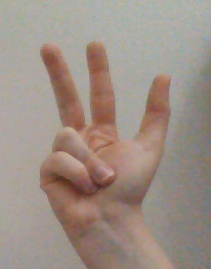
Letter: al